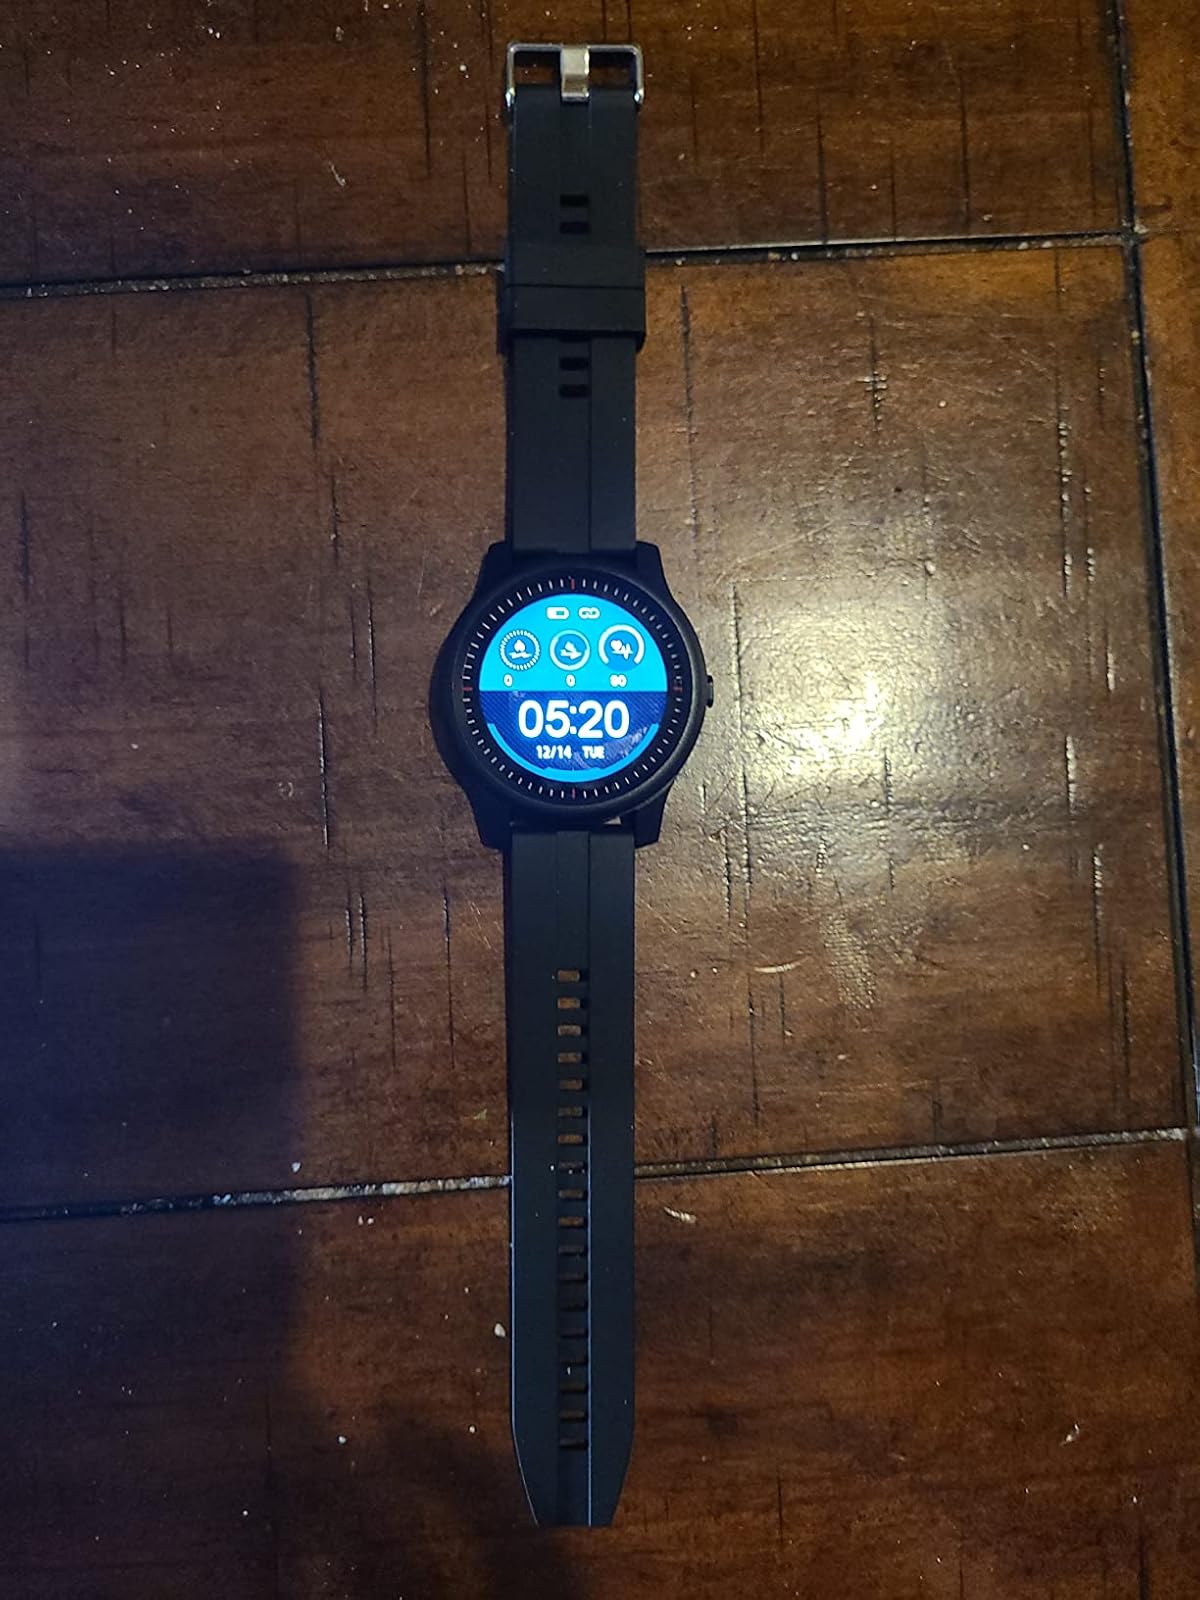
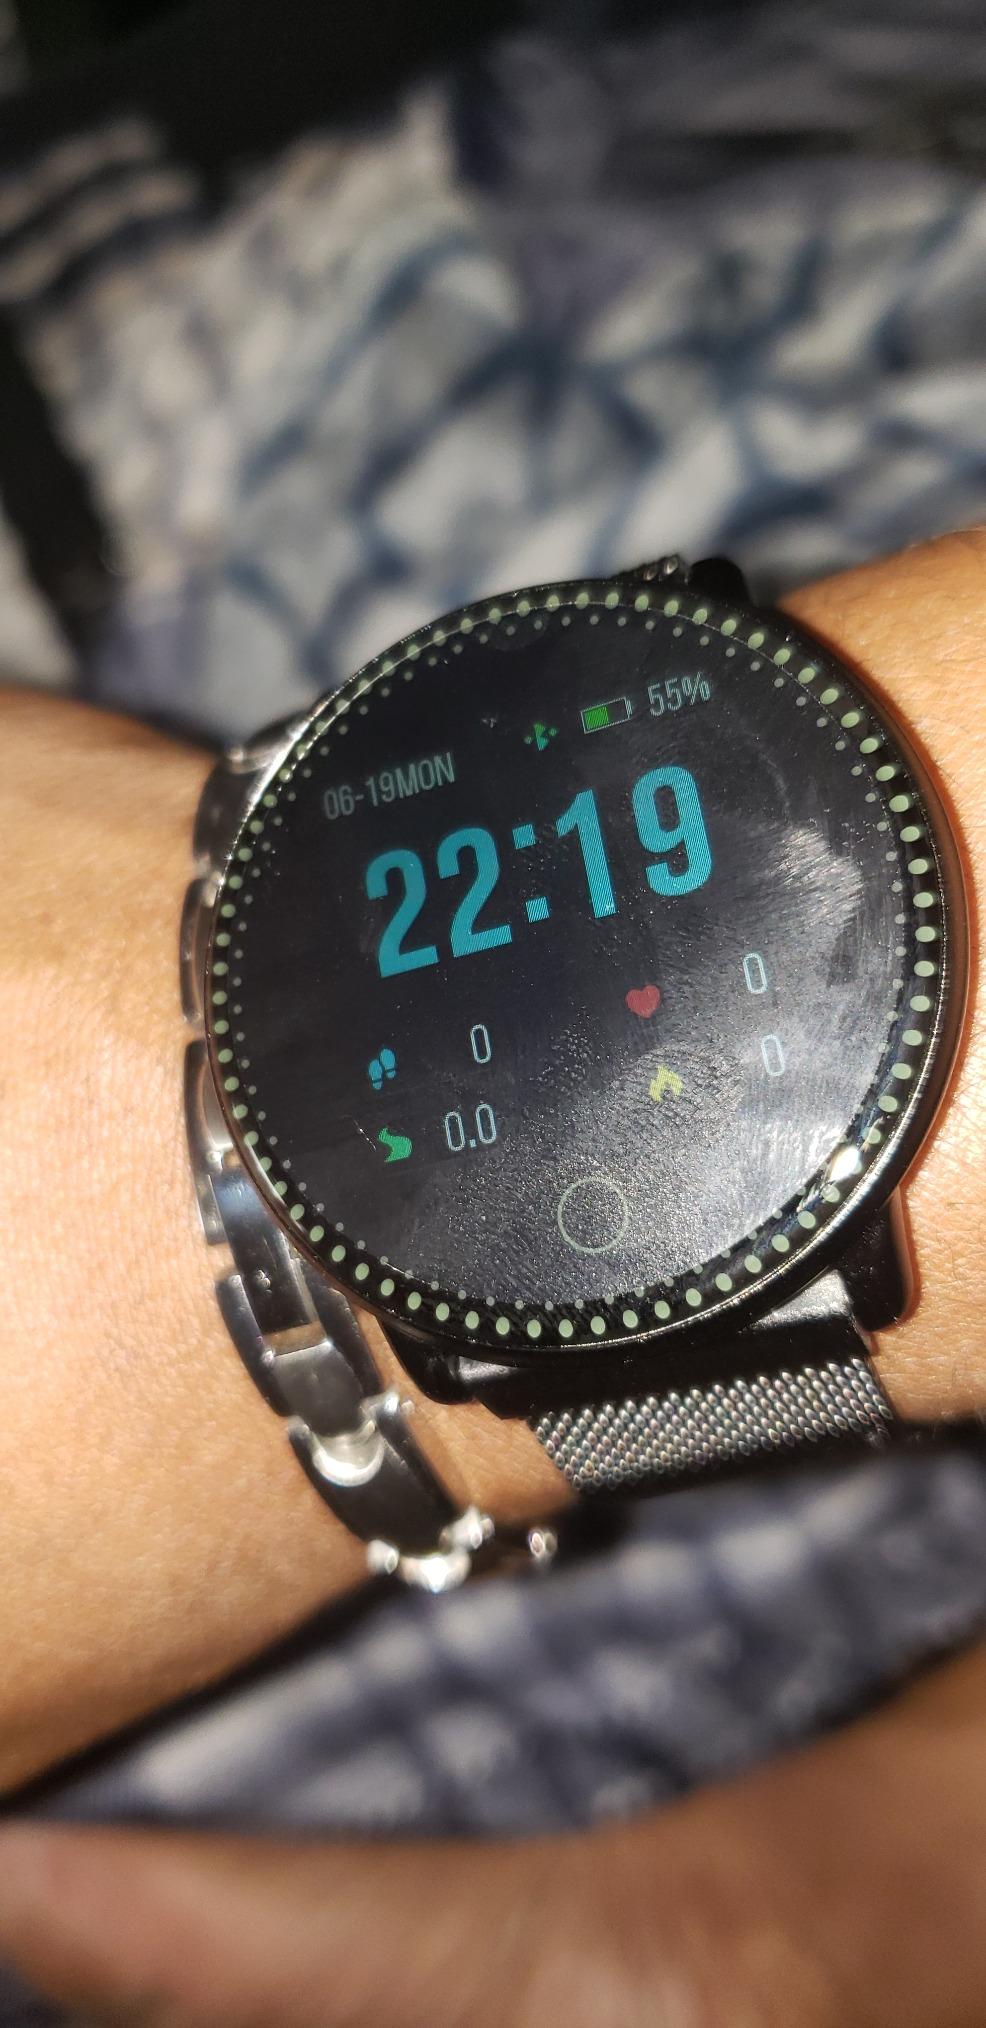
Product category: smartwatch
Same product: no